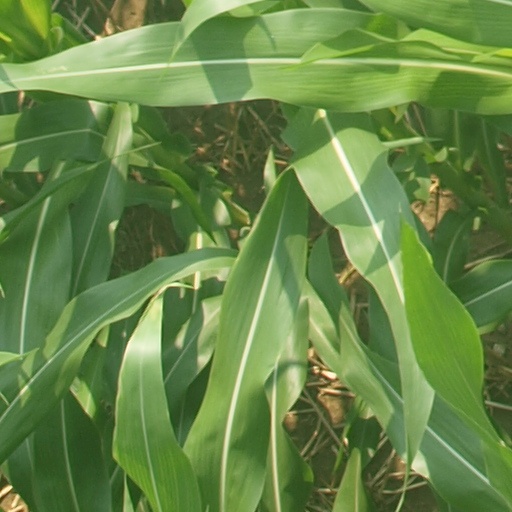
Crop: maize; corn